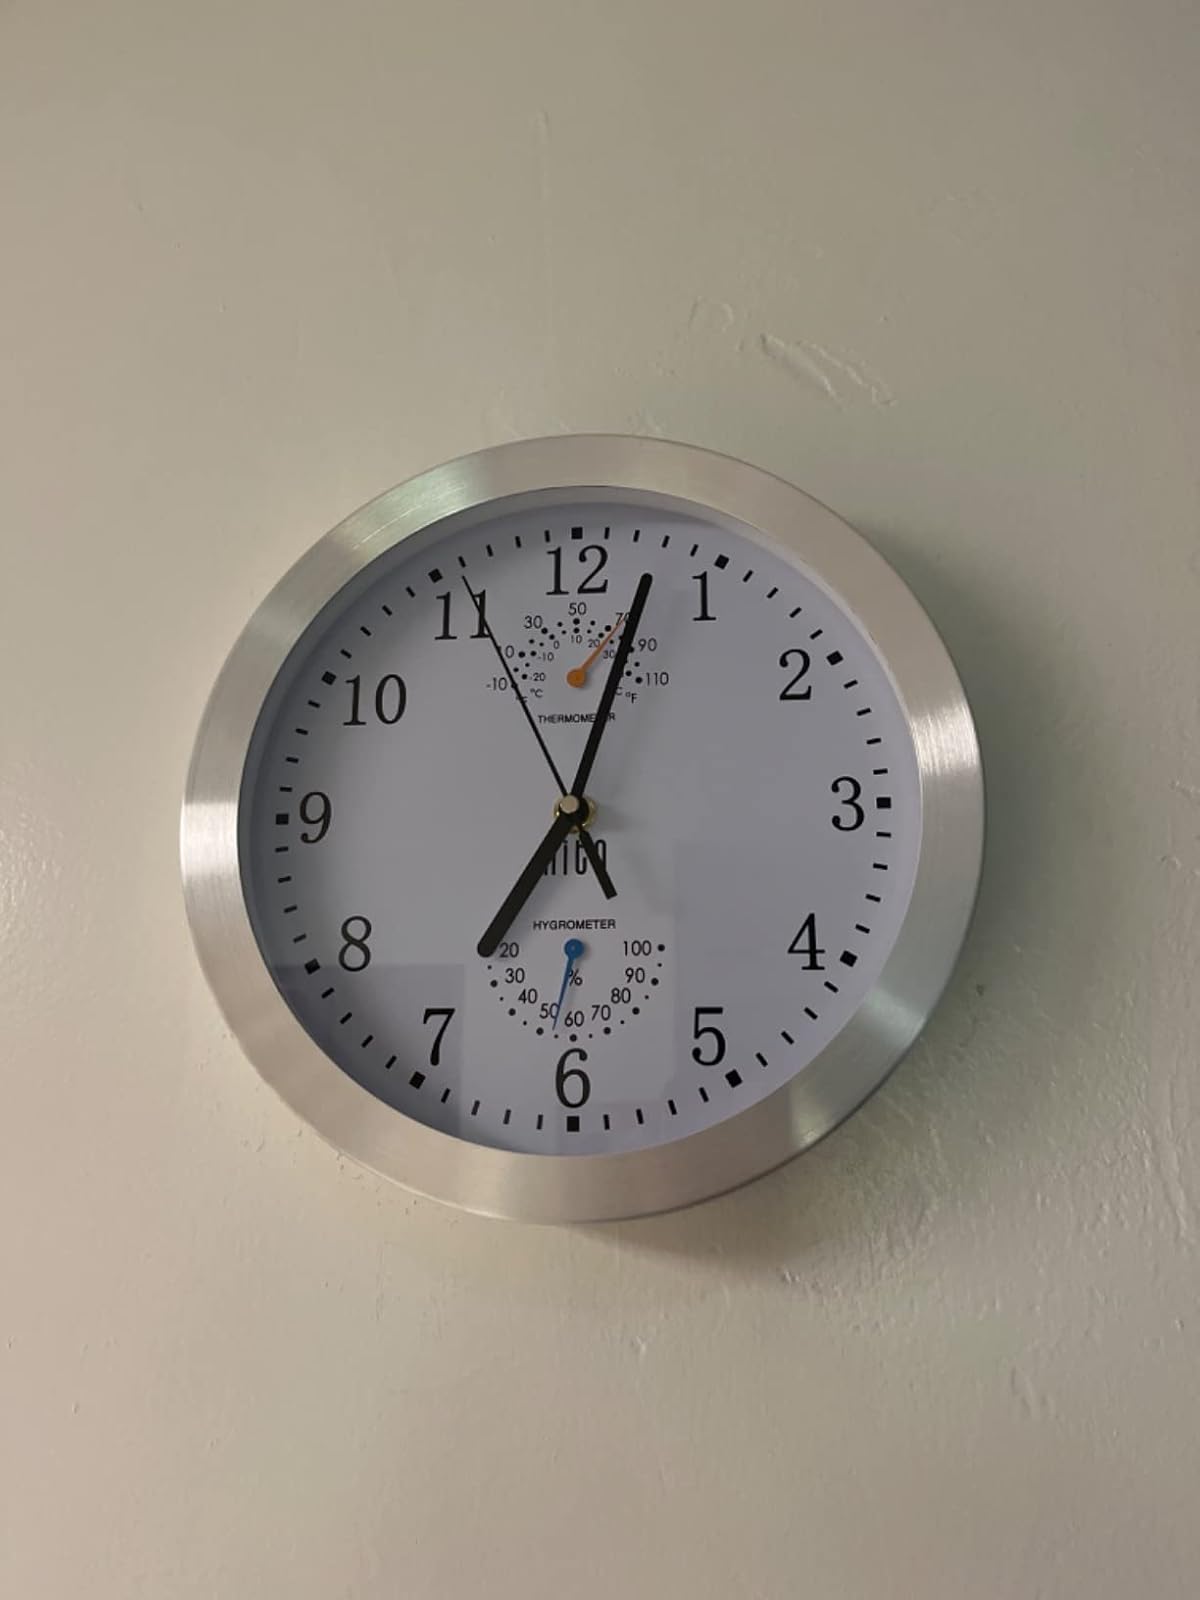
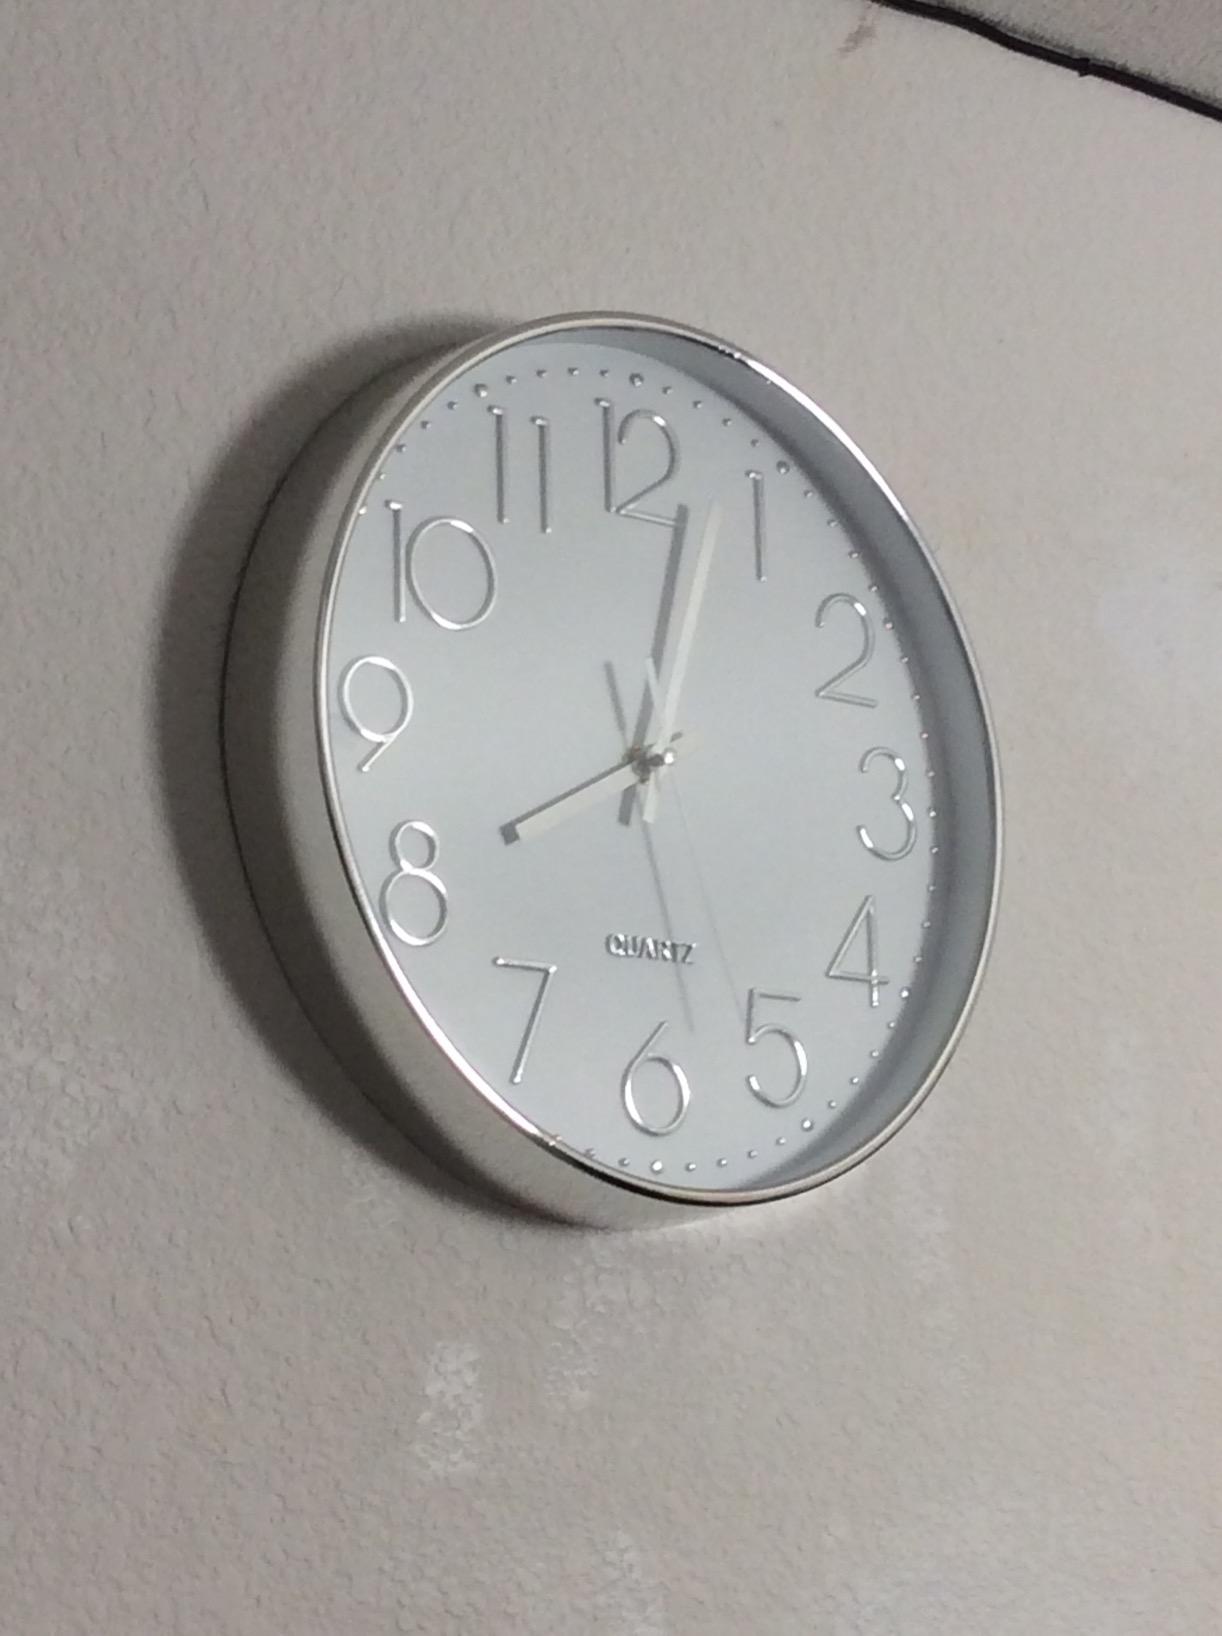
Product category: clock
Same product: no